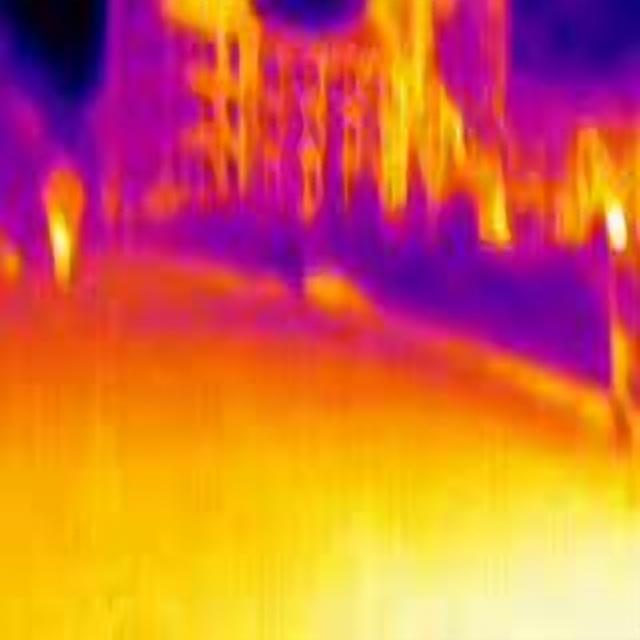
Detected objects:
label: person
label: person